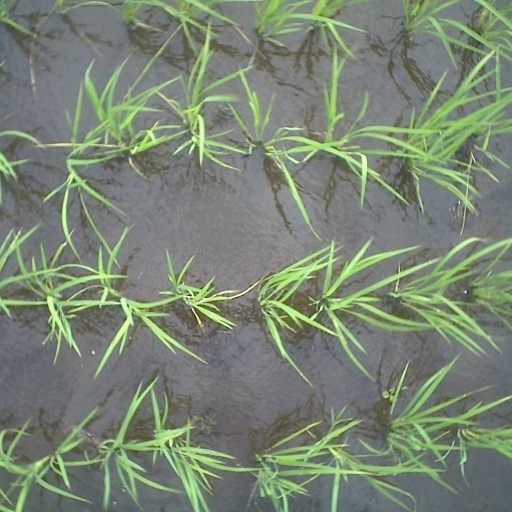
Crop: rice